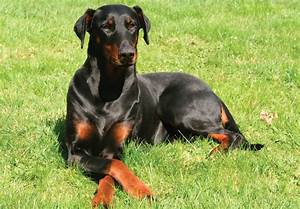
Label: cane